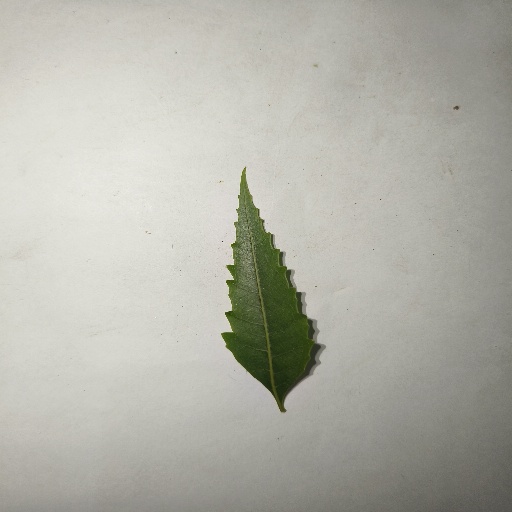
Species: Neem
Leaf condition: Healthy Leaf